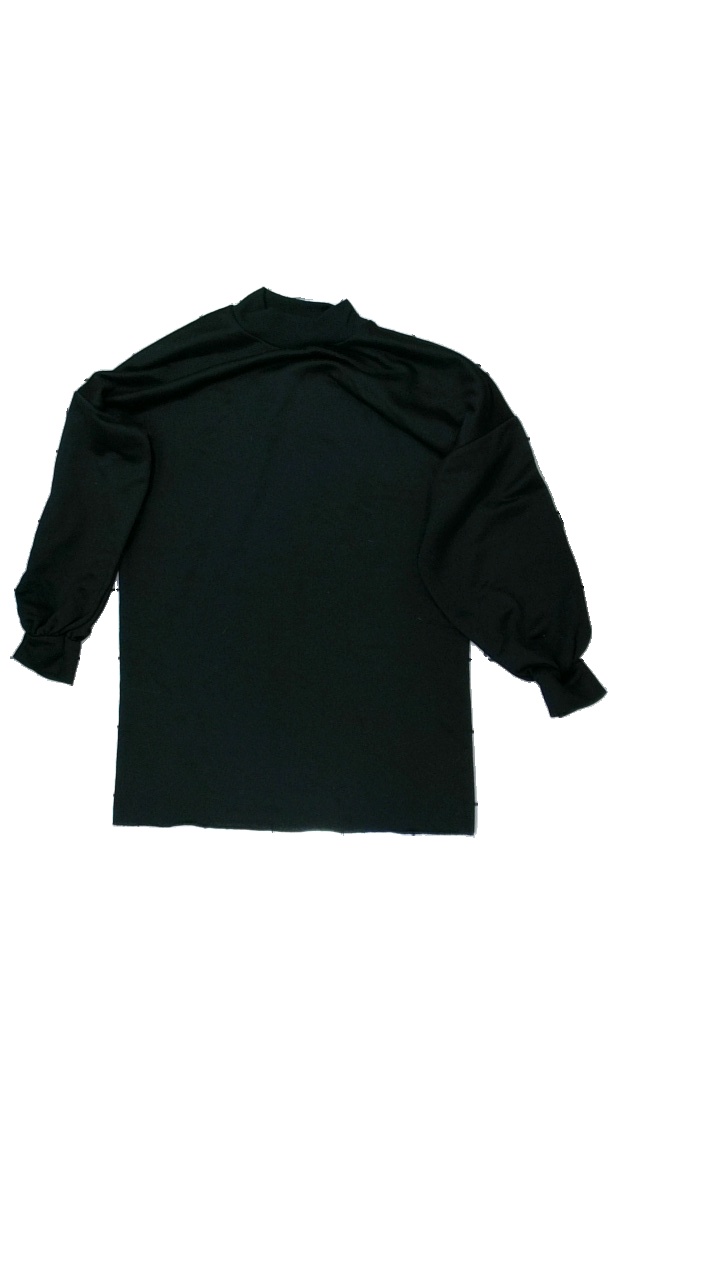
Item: Sweater (Ladies)
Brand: Boohoo
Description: sweater
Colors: Black
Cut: Turtle neck
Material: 100% polyester
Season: All
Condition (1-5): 2
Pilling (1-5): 1
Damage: nopprigt
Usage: Export
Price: <50